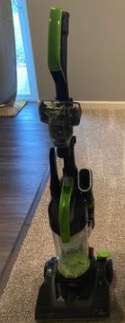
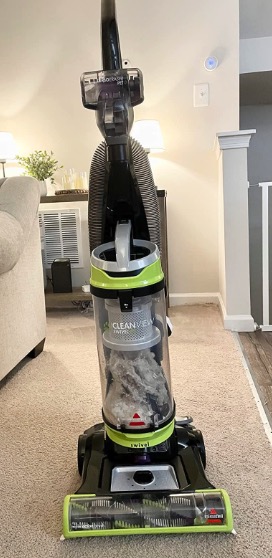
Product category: items_vacuum
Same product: no